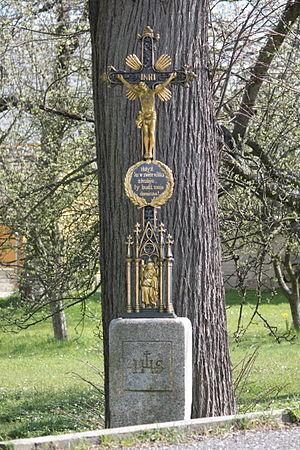
Panschwitz-Kuckau, en sorabe Pančicy-Kukow, est une commune de Saxe, située dans l'arrondissement de Bautzen, dans le district de Dresde en Haute-Lusace. Elle résulte du regroupement en 1957 des communes de Panschwitz et de Kuckau. Elle regroupe plusieurs villages :